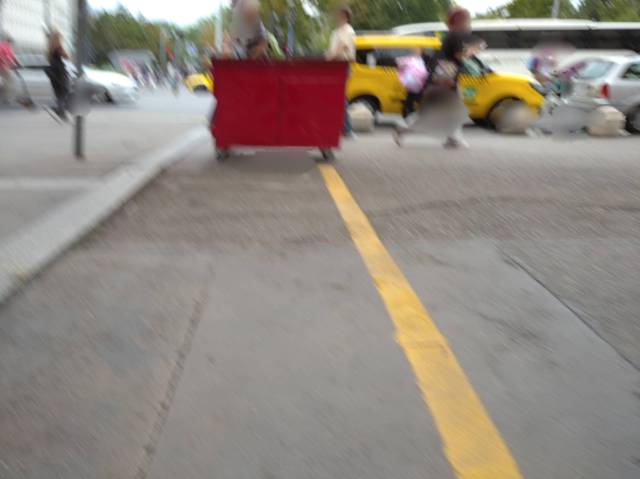
Region: Hungary
Coordinates: 47.498, 19.055